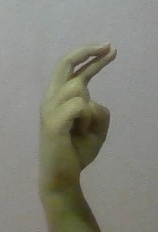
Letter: zay